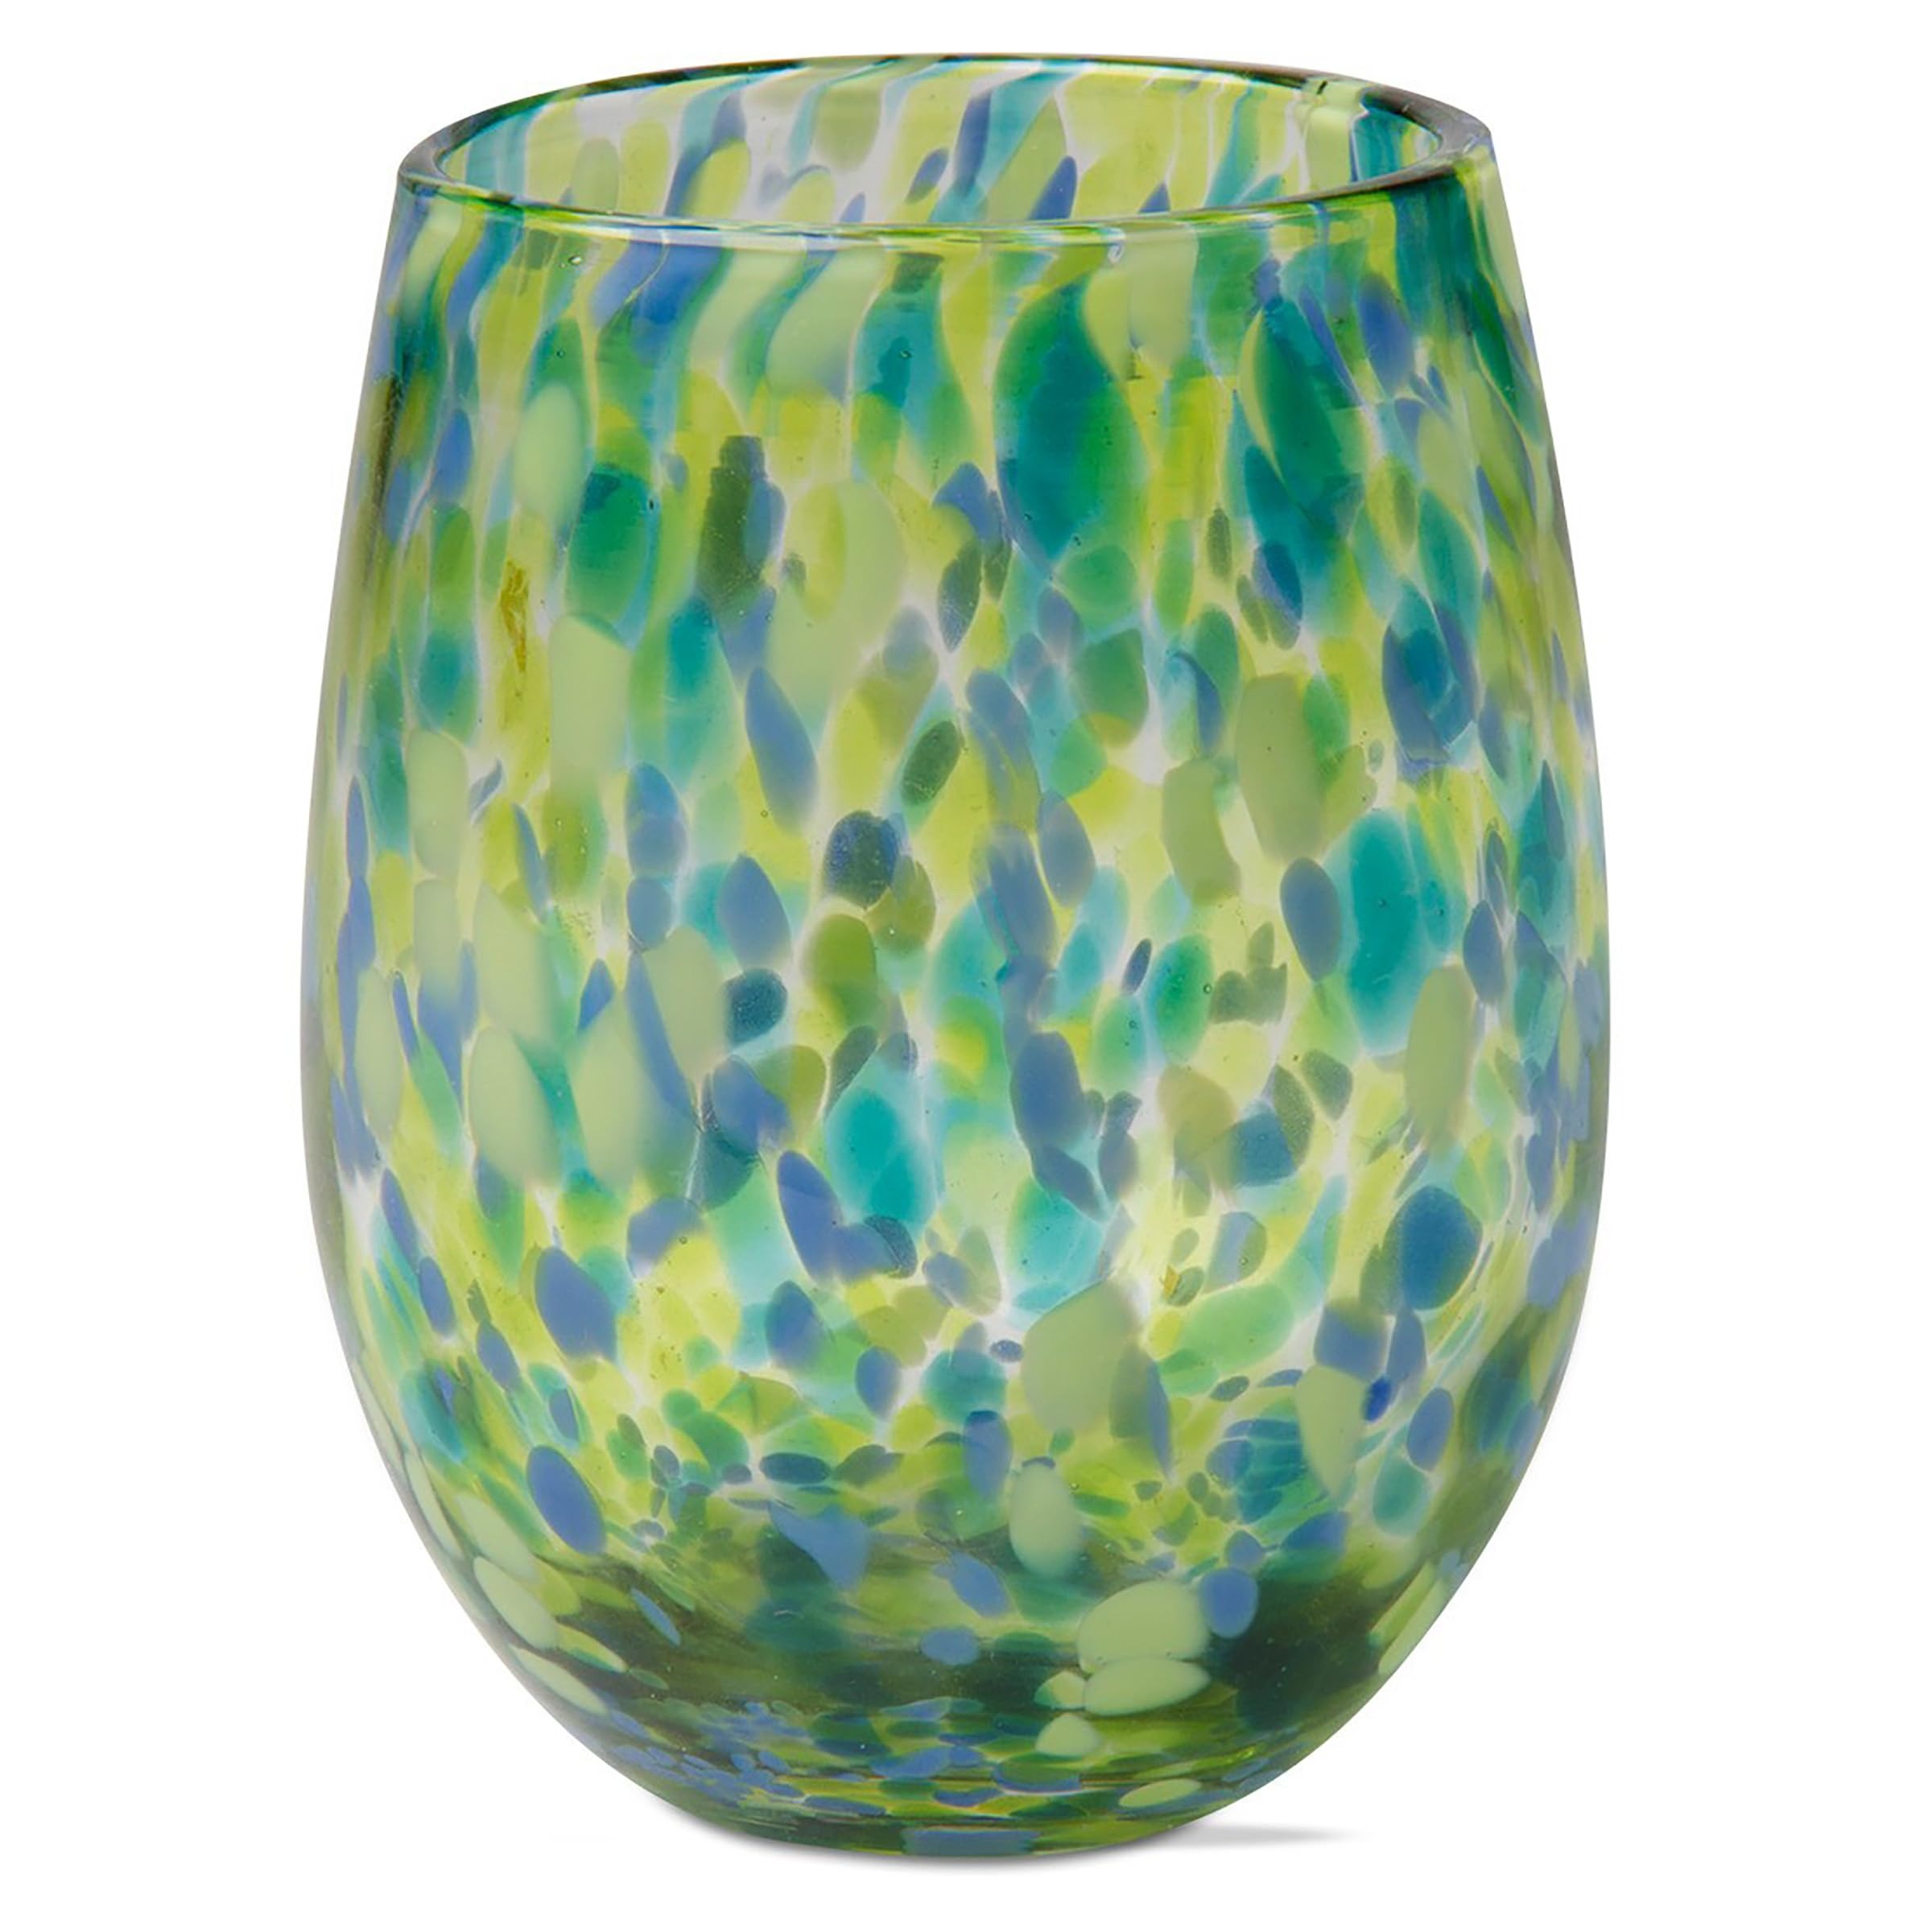
Item Name: tag 16 oz. Confetti Glass Stemless Wine Drinkware Green And Blue Dishwasher Safe Beverage Glassware Dinner Party Wedding Stemless Wine Glass Green and Yellow
Bullet Point 1: GREAT GIFT: Each confetti stemless wine glass is artisan blown and fully handcrafted with lively color sprinkled throughout. Perfect for entertaining or eye-catching home decor. slight variations in color are to be expected—individual glasses are one-of-a-kind, no two pieces will be exactly alike.
Bullet Point 2: CARE INSTRUCTIONS: Dishwasher safe, not recommended for use in microwave
Bullet Point 3: SIZE: Each glass measures 4.0inH x 3.5inL x 3.5inW and holds 16 oz. Stemless base so it is stable and less likely to break.
Bullet Point 4: QUALITY MATERIALS: Product made of glass
Bullet Point 5: USES: Perfect for entertaining, eye-catching décor or makes a great gift for friend, mom or sister.
Product Description: These artisan made, mouth-Blown glasses have lively color sprinkled throughout. No two pieces will be exactly alike. A wonderful addition to your home and it also makes a fantastic gift!
Value: 1.0
Unit: Count

Price: 21.99